Torbjörn Axelman

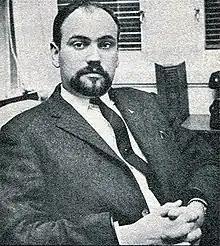
Axelman circa 1967

Lars Gunnar Torbjörn Kullänger-Axelman (28 April 1932 – 25 February 2023) was a Swedish television producer, director and writer.